The Stranger (1946 film)

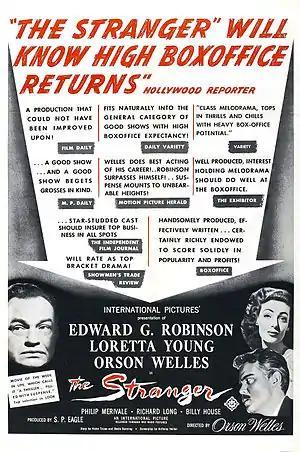
Contemporary response featured on a poster for "The Stranger"

"The Stranger" was the only film made by Welles to have been a "bona fide" box office success upon its release. Its cost was $1.034 million; it earned $2.25 million in U.S. rentals in its first six months, and 15 months after its release it had grossed $3.216 million.